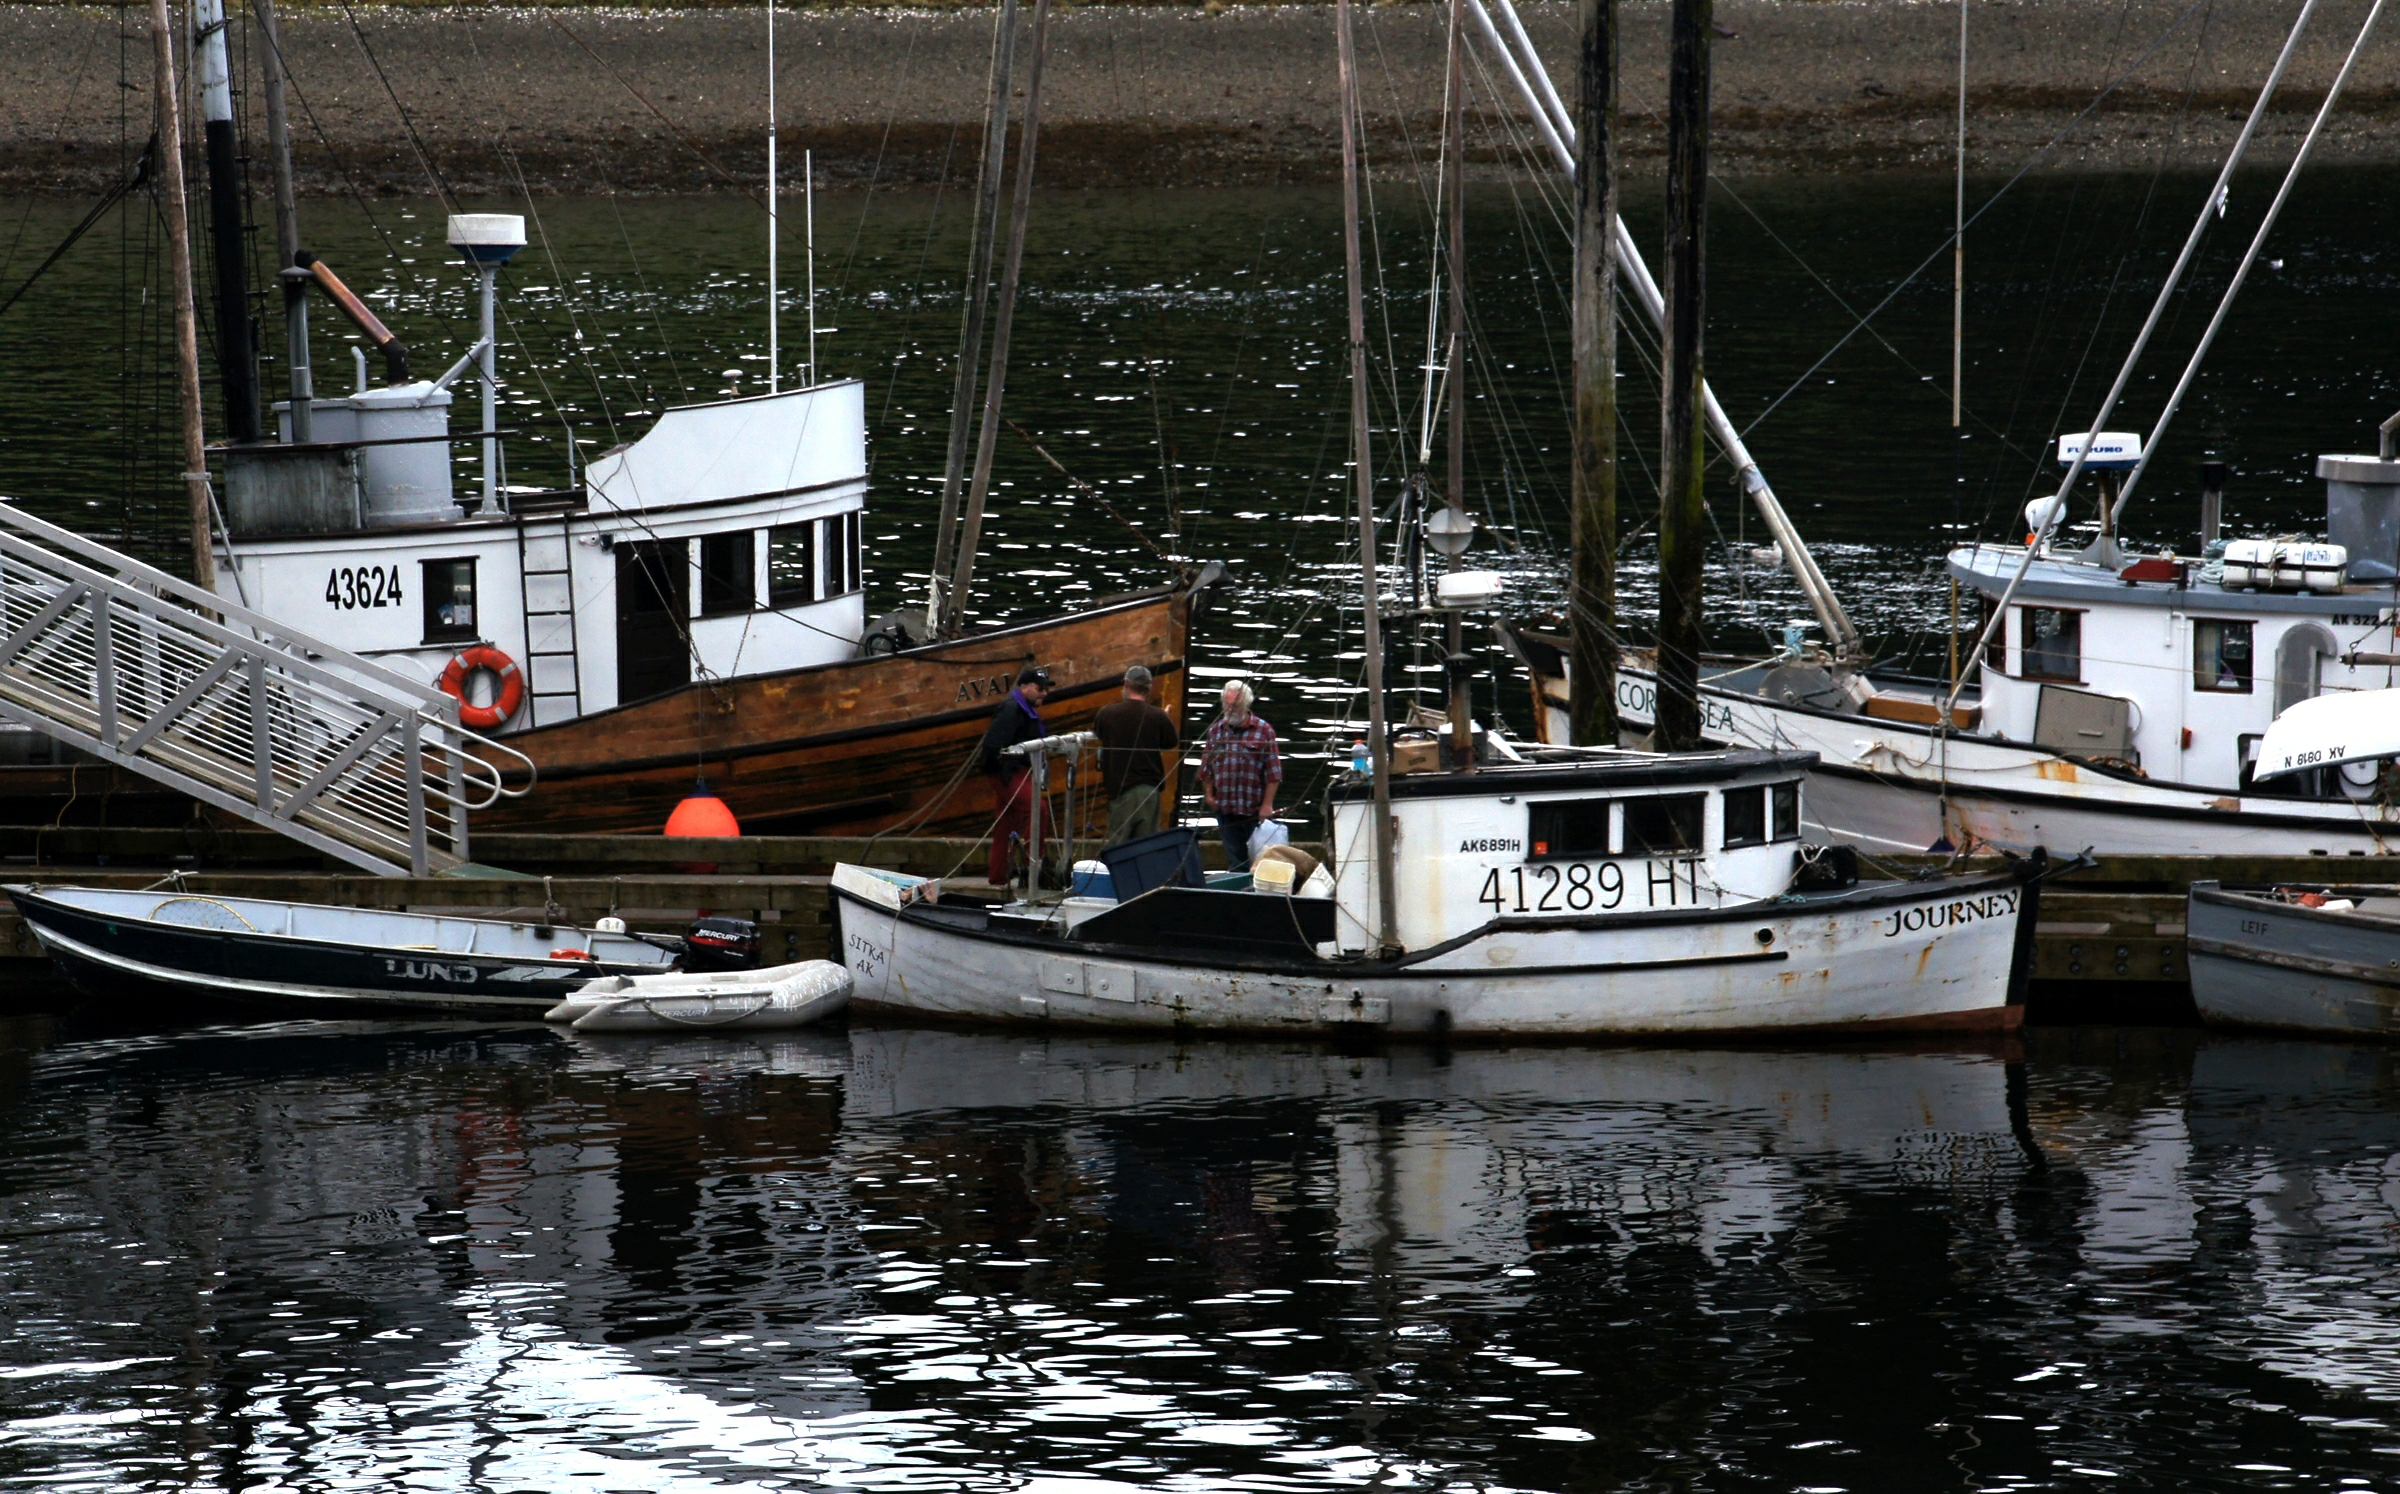
dock, boat, vehicle, mast, yacht, harbor, marina, sailboat, fishingboats, alaska, sonyalpha, hoonah, watercraft, sonydslra580, tamron18270mmpzd, icystraitpoint, fishing vessel